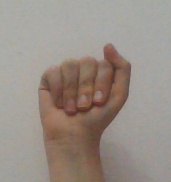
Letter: saad